Islands of Africa

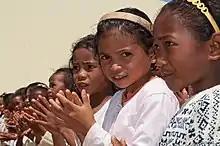
Malagasy schoolgirls

The total population of inhabitants of the islands of Africa is estimated at a little over 30 million, with the bulk of the population of the islands of Africa residing in Madagascar.